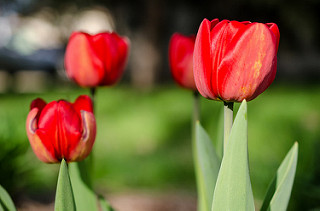
Flower: tulip